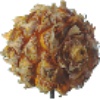
Label: pineapple_mini